Souring

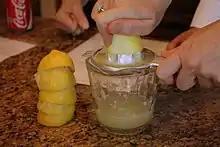
Lemon juice is a natural fruit-based acid.

Souring is a food preparation technique that causes a physical and chemical change in food by exposing it to an acid. This acid can be added explicitly (e.g., vinegar, lemon juice, lime juice, etc.), or can be produced within the food itself by a microbe, such as "Lactobacillus".